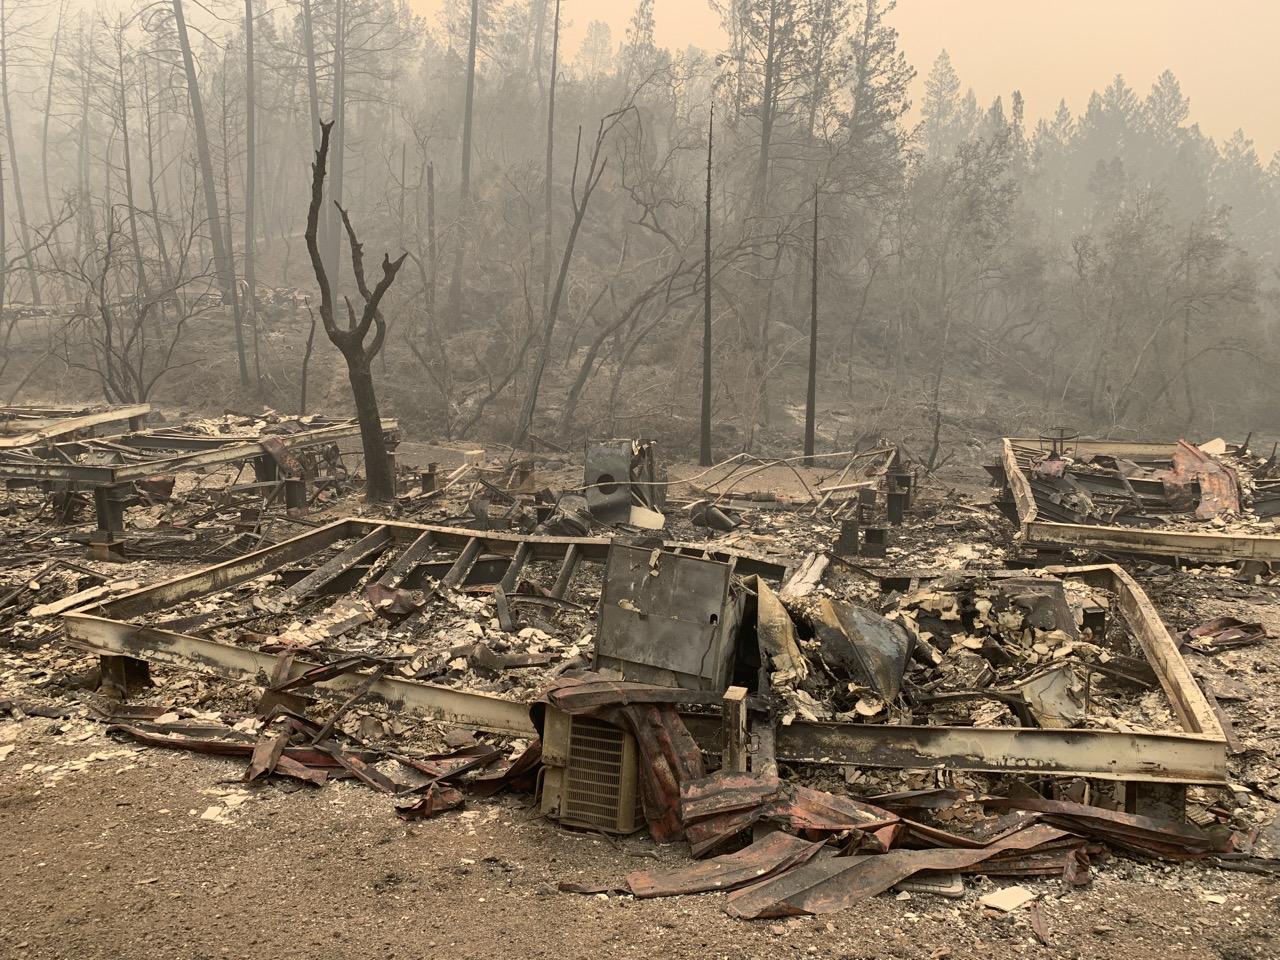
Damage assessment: destroyed